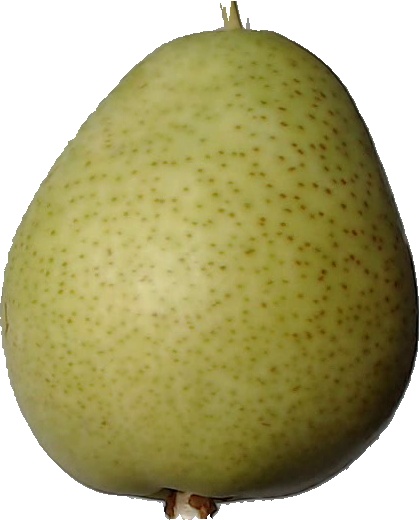
Label: pear_1